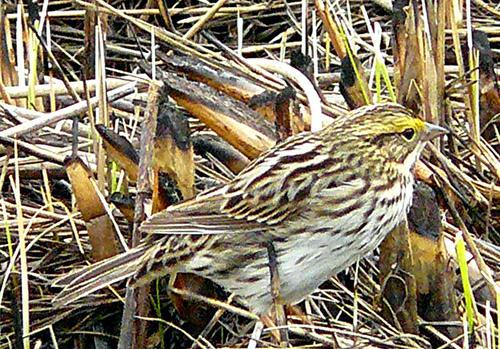
A photo of a baird sparrow